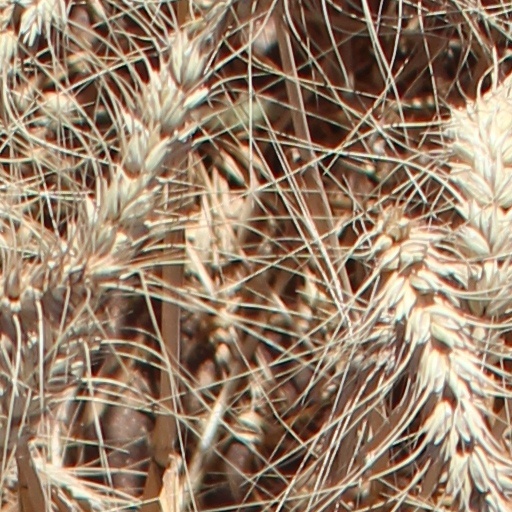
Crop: wheat